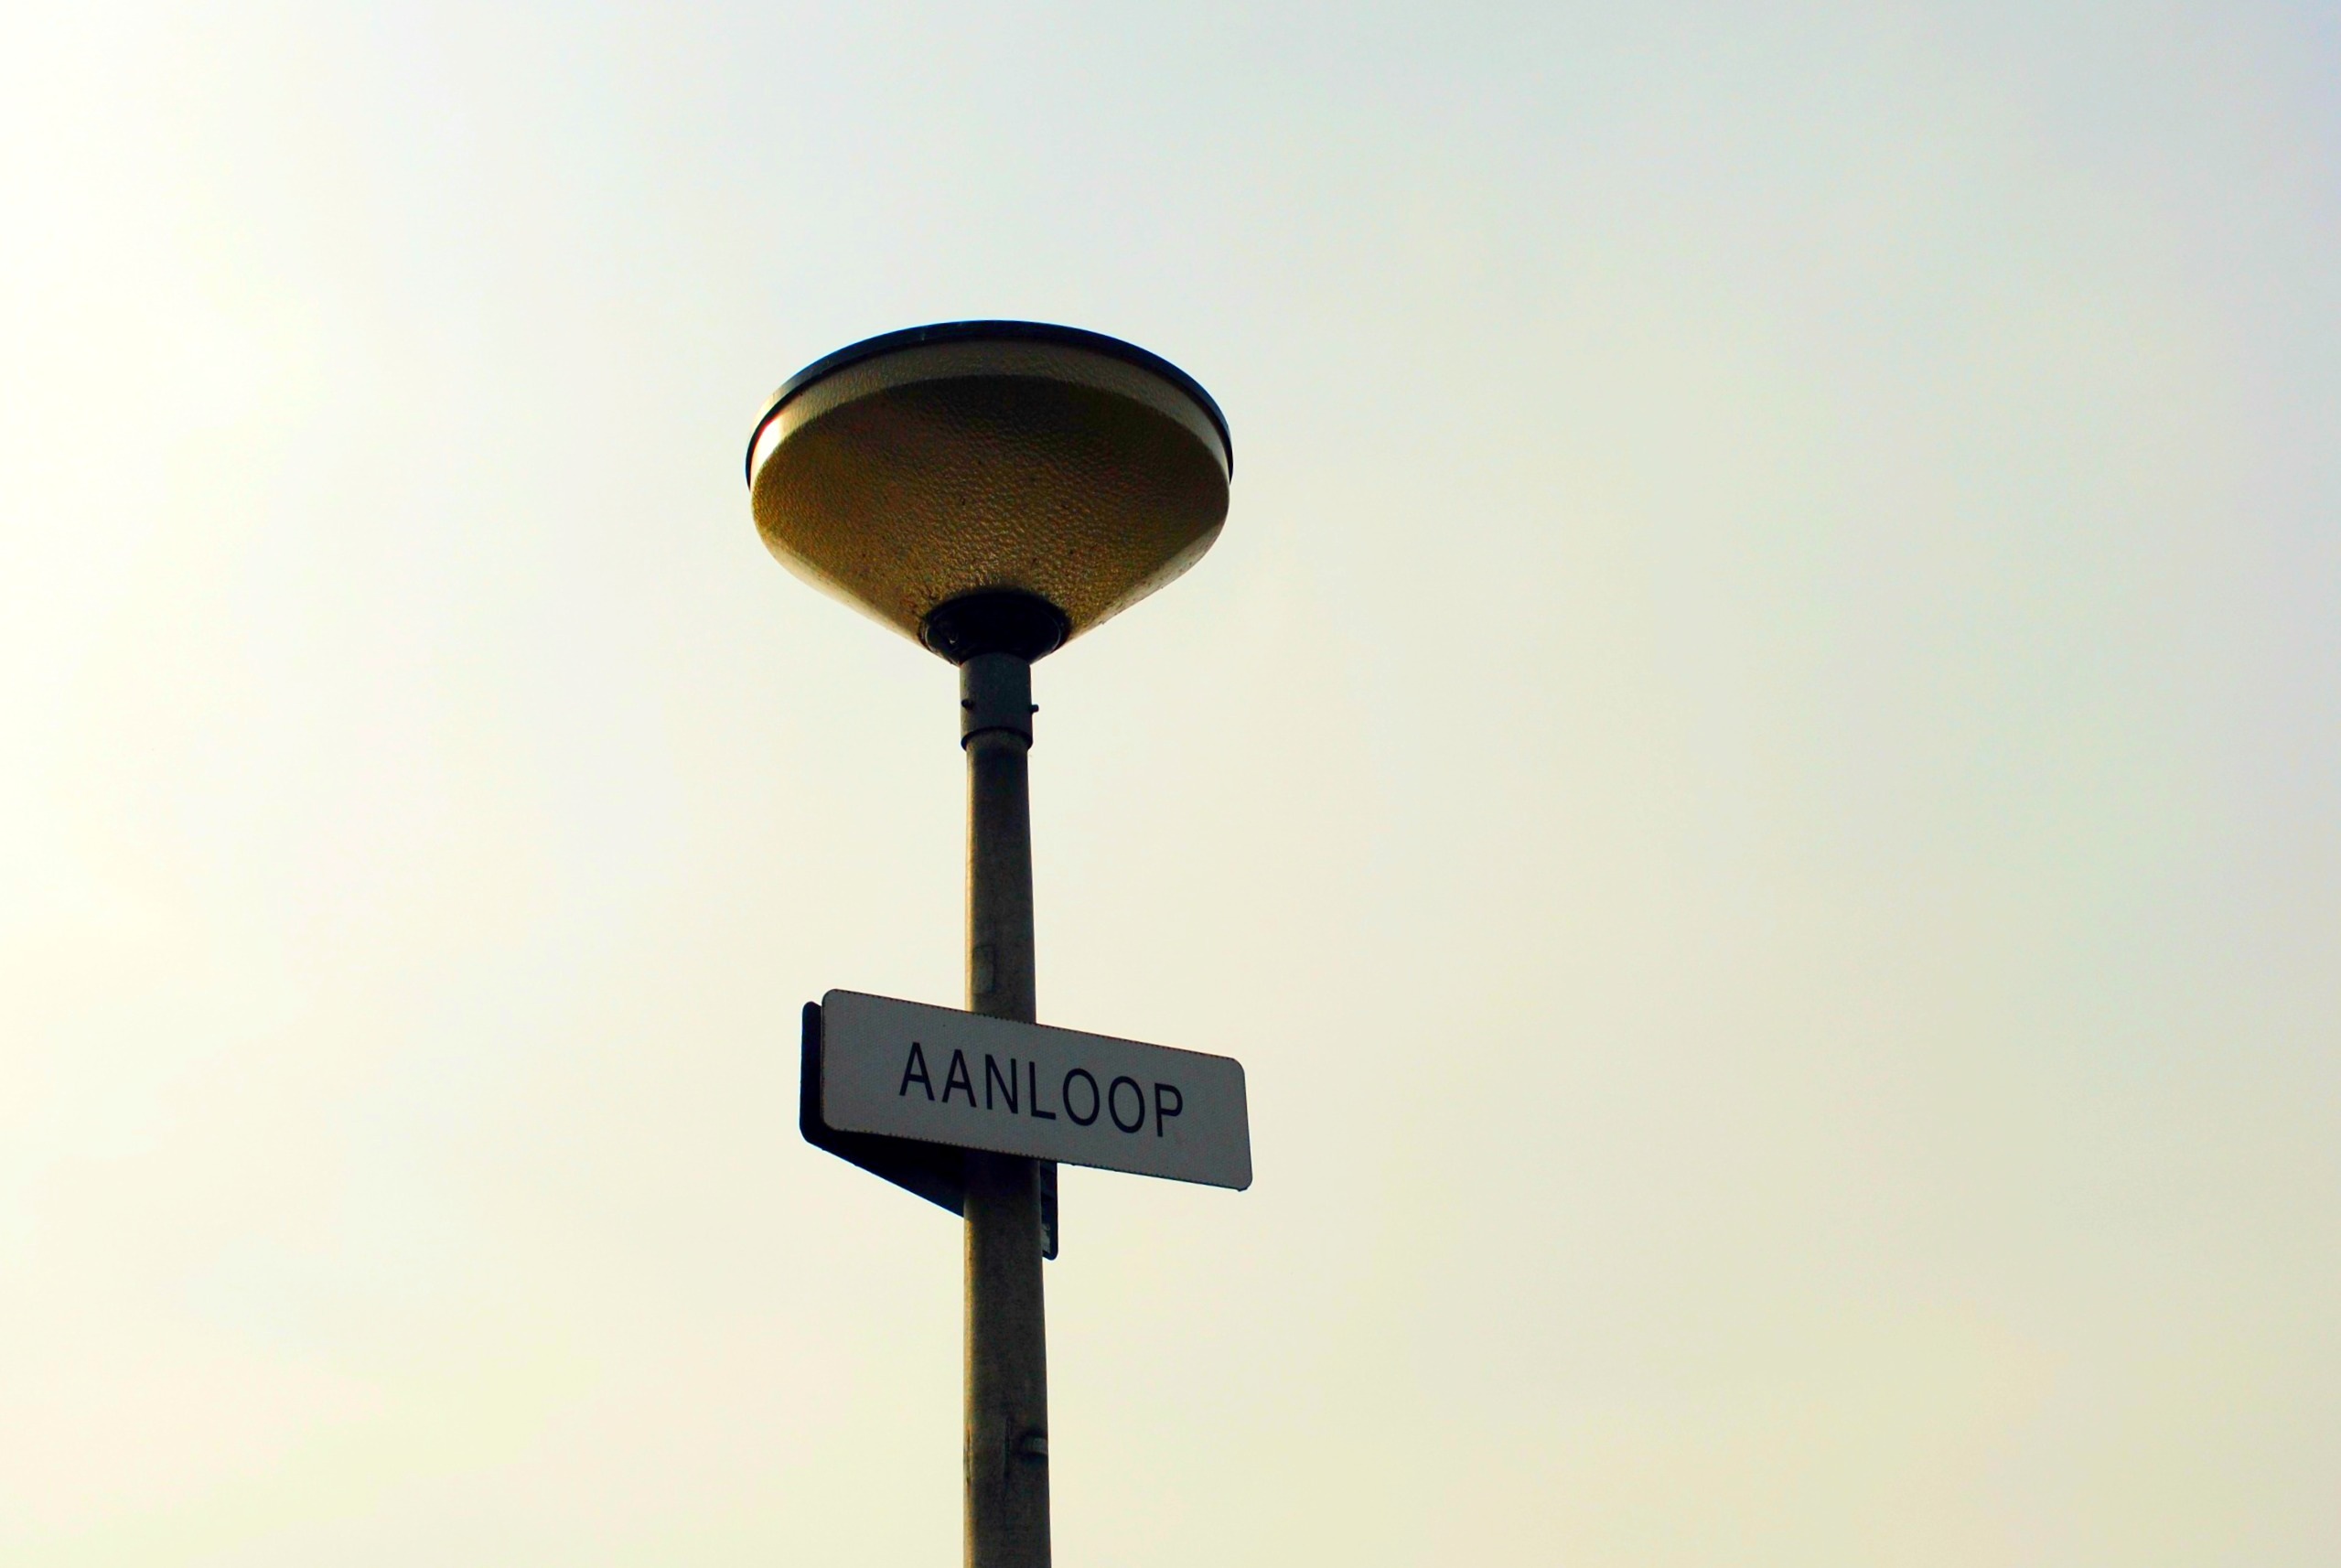
outdoor, light, street, night, house, ring, bicycle, bike, city, canal, travel, pole, europe, golden, street light, lamp, attraction, lighting, curiosity, capital, north, holland, amsterdam, netherlands, place, shops, holidays, tourists, dutch, citylife, light fixture, area, stores, bollard, lighted, pale, interest, light pole, bitt, tumultuous